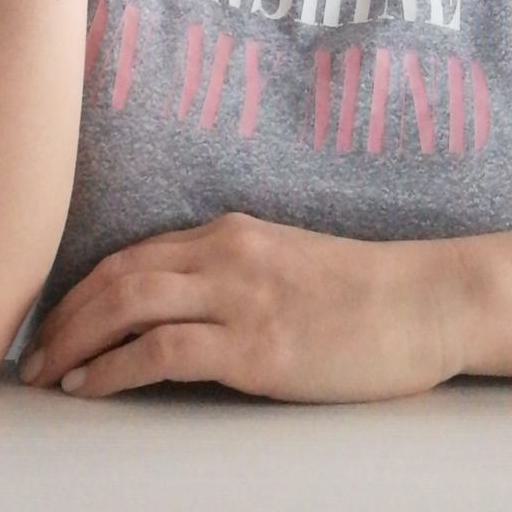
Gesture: no_gesture